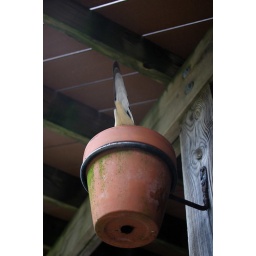
Look what's growing in my flower pot